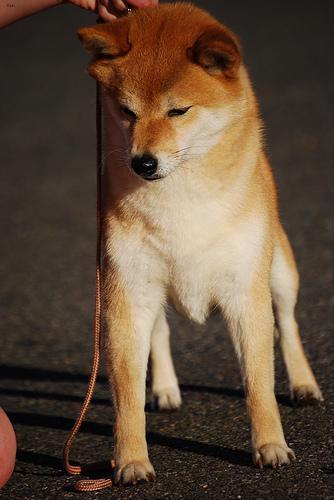
shiba inu